Brian Harrison (Conservative politician)

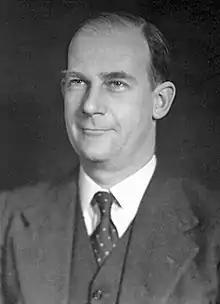

(Alastair) Brian Clarke Harrison (3 October 1921 – 21 August 2011) was a British Conservative politician.